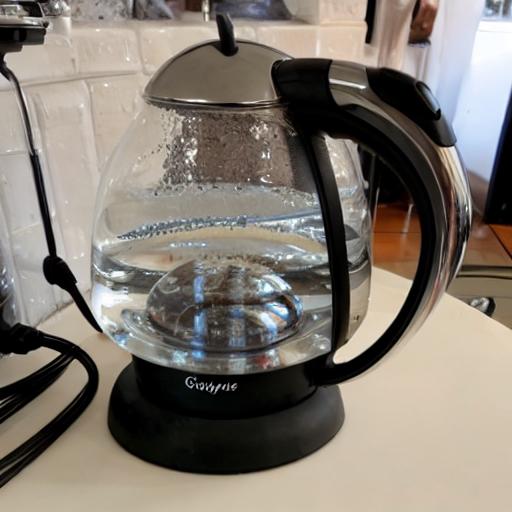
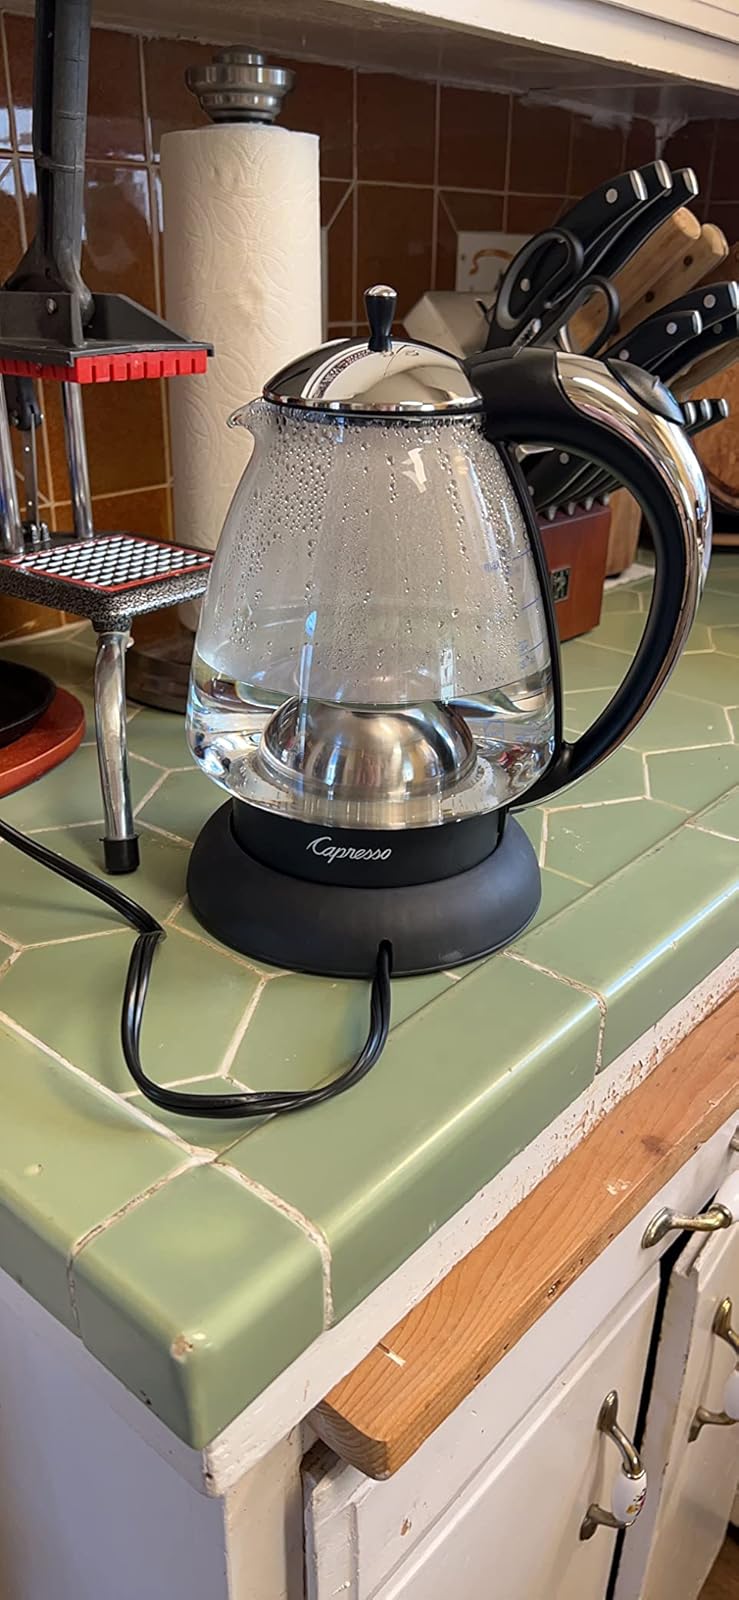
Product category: items_kettle
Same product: no